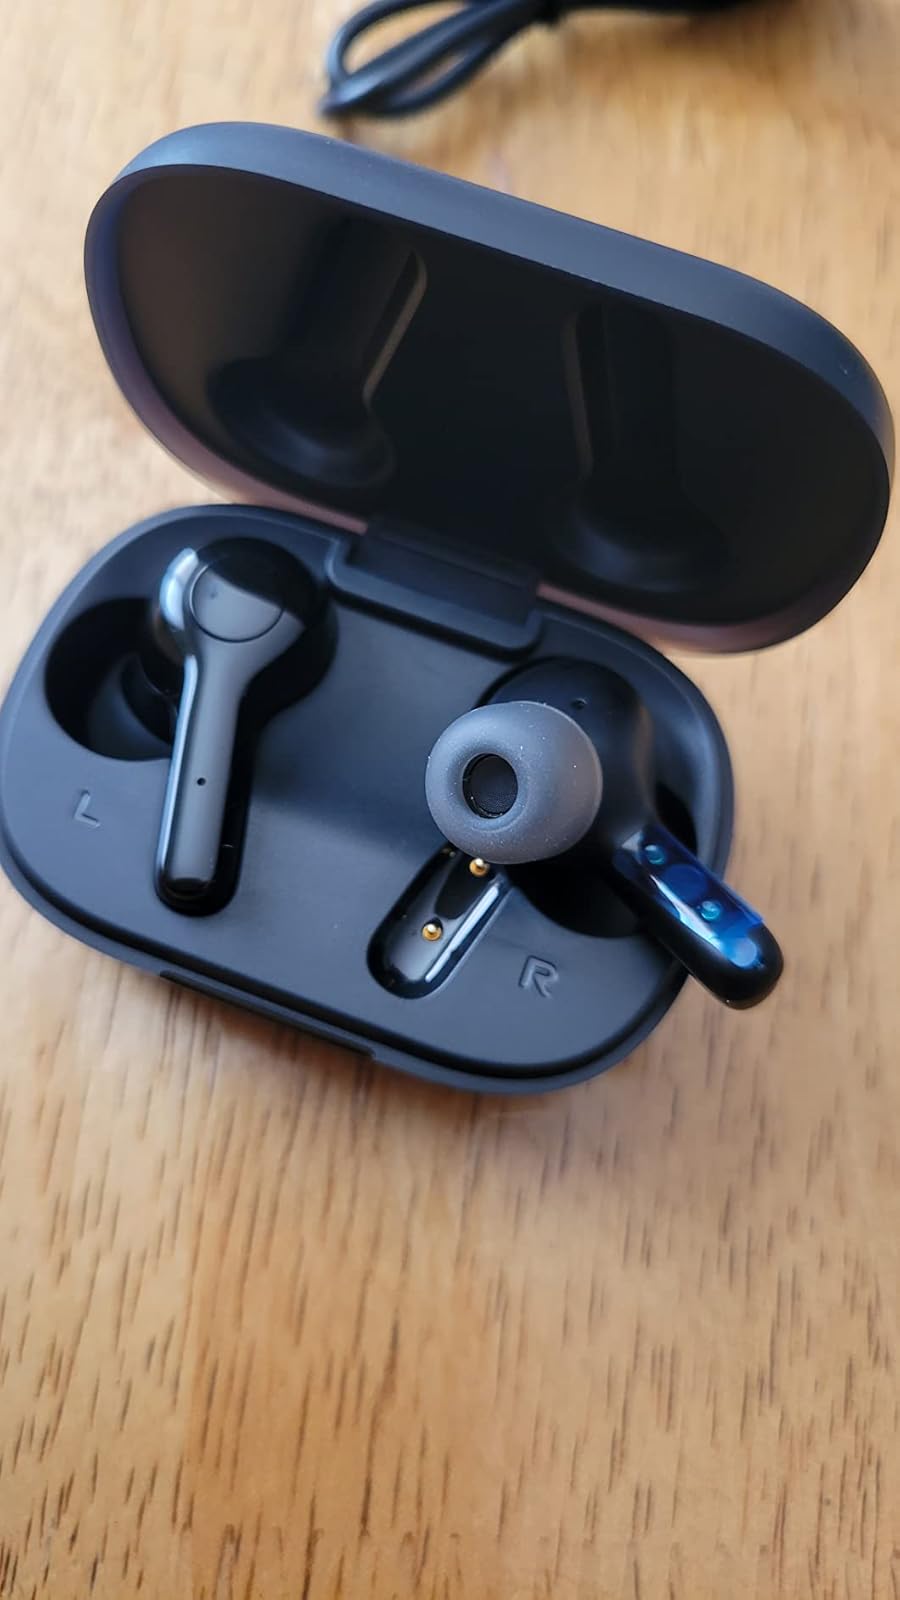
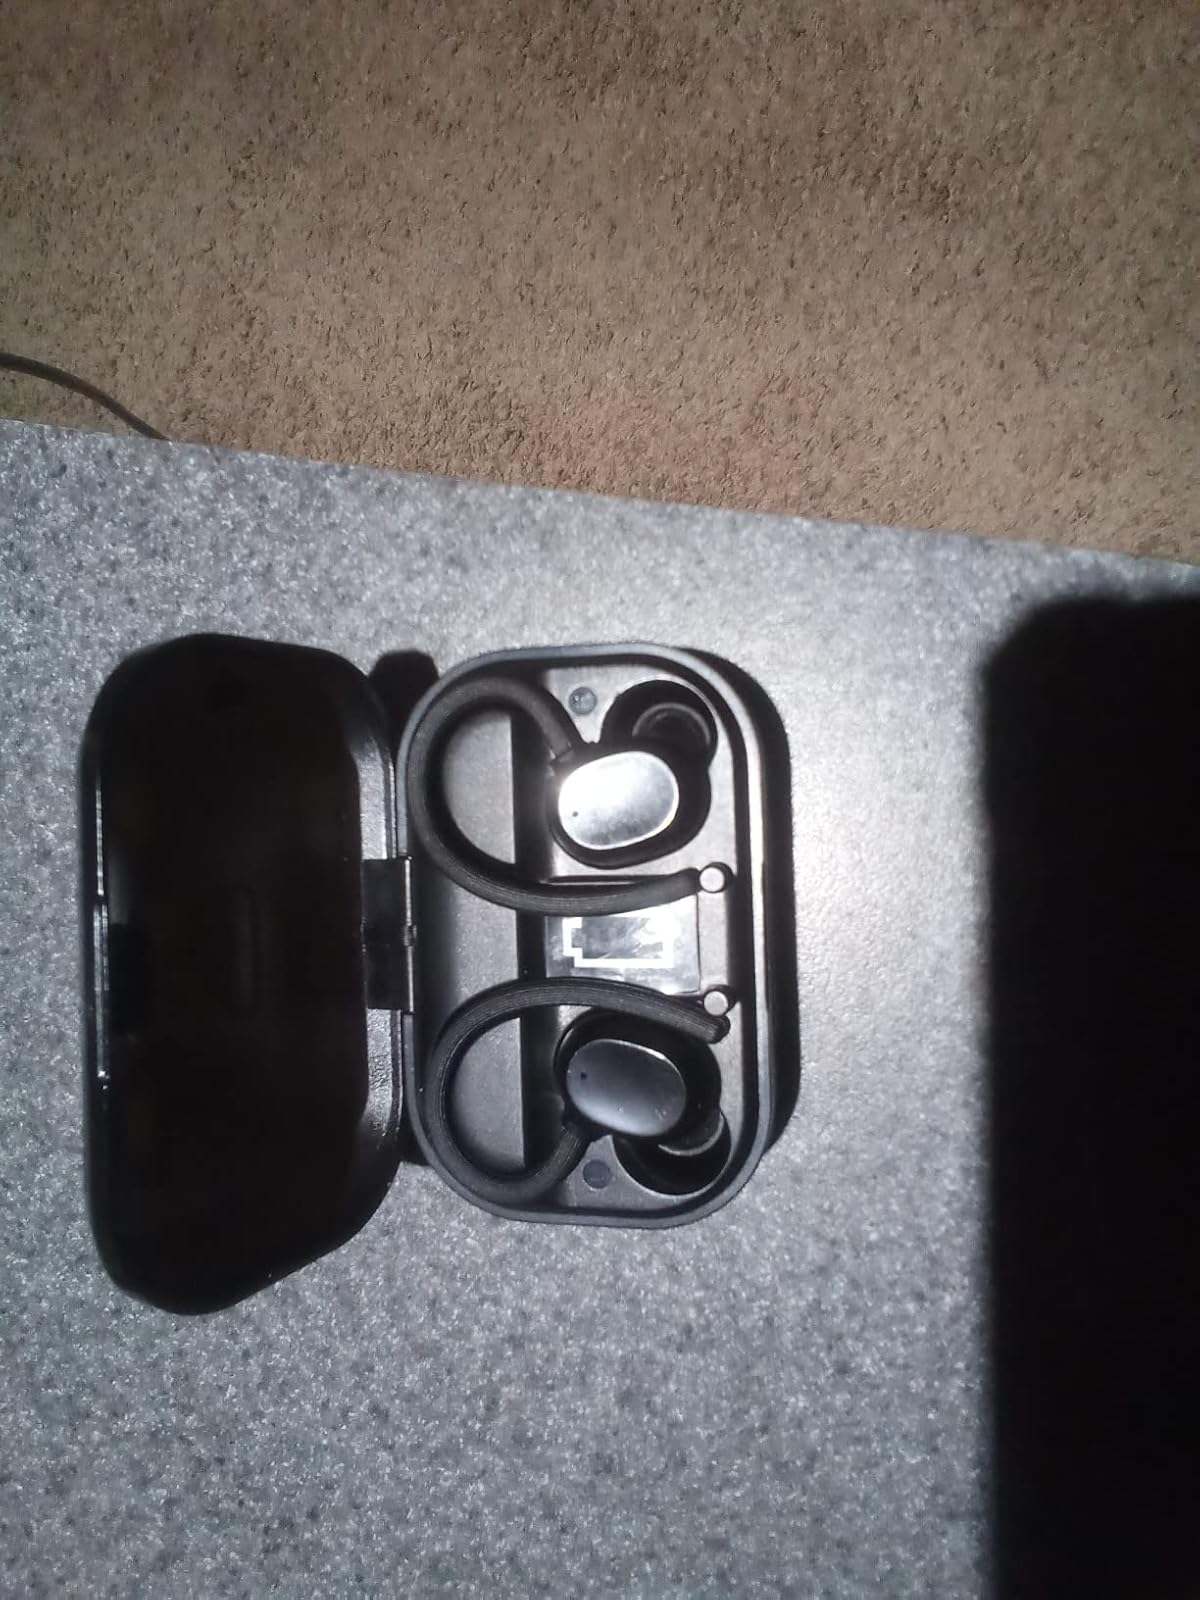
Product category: earbuds
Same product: no